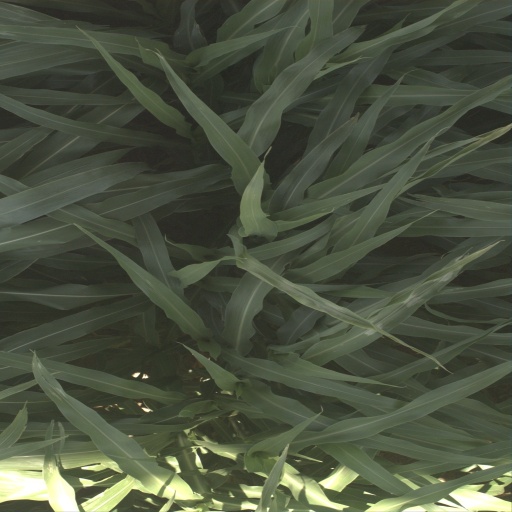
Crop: sorghum